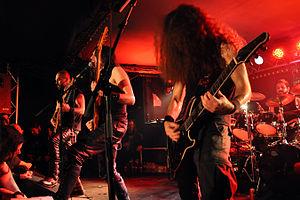
Absu en concert au Glazart, à Paris, le 31 Octobre 2009.
Absu est un groupe de black metal américain, originaire de Dallas, au Texas. Du son death metal de leurs premières œuvres, ils arrivent par la suite à un mélange black/thrash auquel s'ajoutent des éléments de musiques folk et celtique, pour obtenir ce qu'ils nomment du « mythological occult metal ». Les thèmes des paroles traitent des légendes et mythes celtes, sumériens, ainsi que de la magie, de la sorcellerie et des armes.